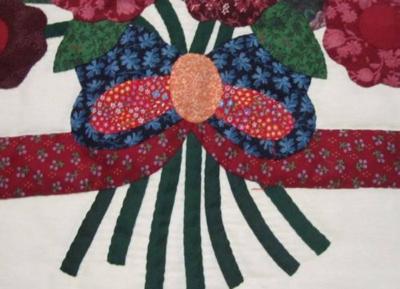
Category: table